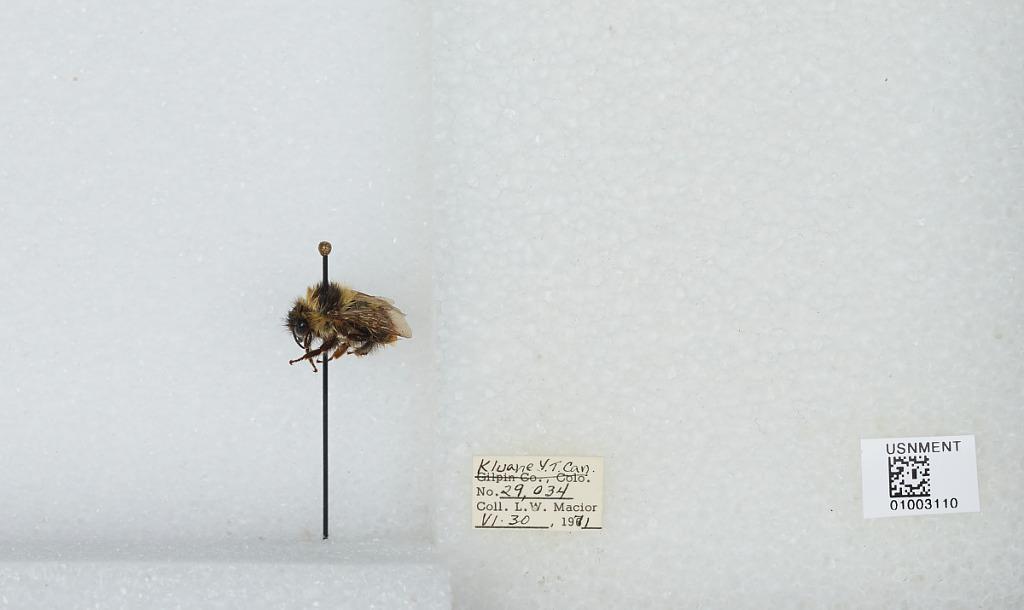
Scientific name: Bombus (Pyrobombus) frigidus Smith
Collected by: L. Macior
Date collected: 1971-6-30
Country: Canada
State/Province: Yukon Territory
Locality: Kluane
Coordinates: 60.75, -139.5